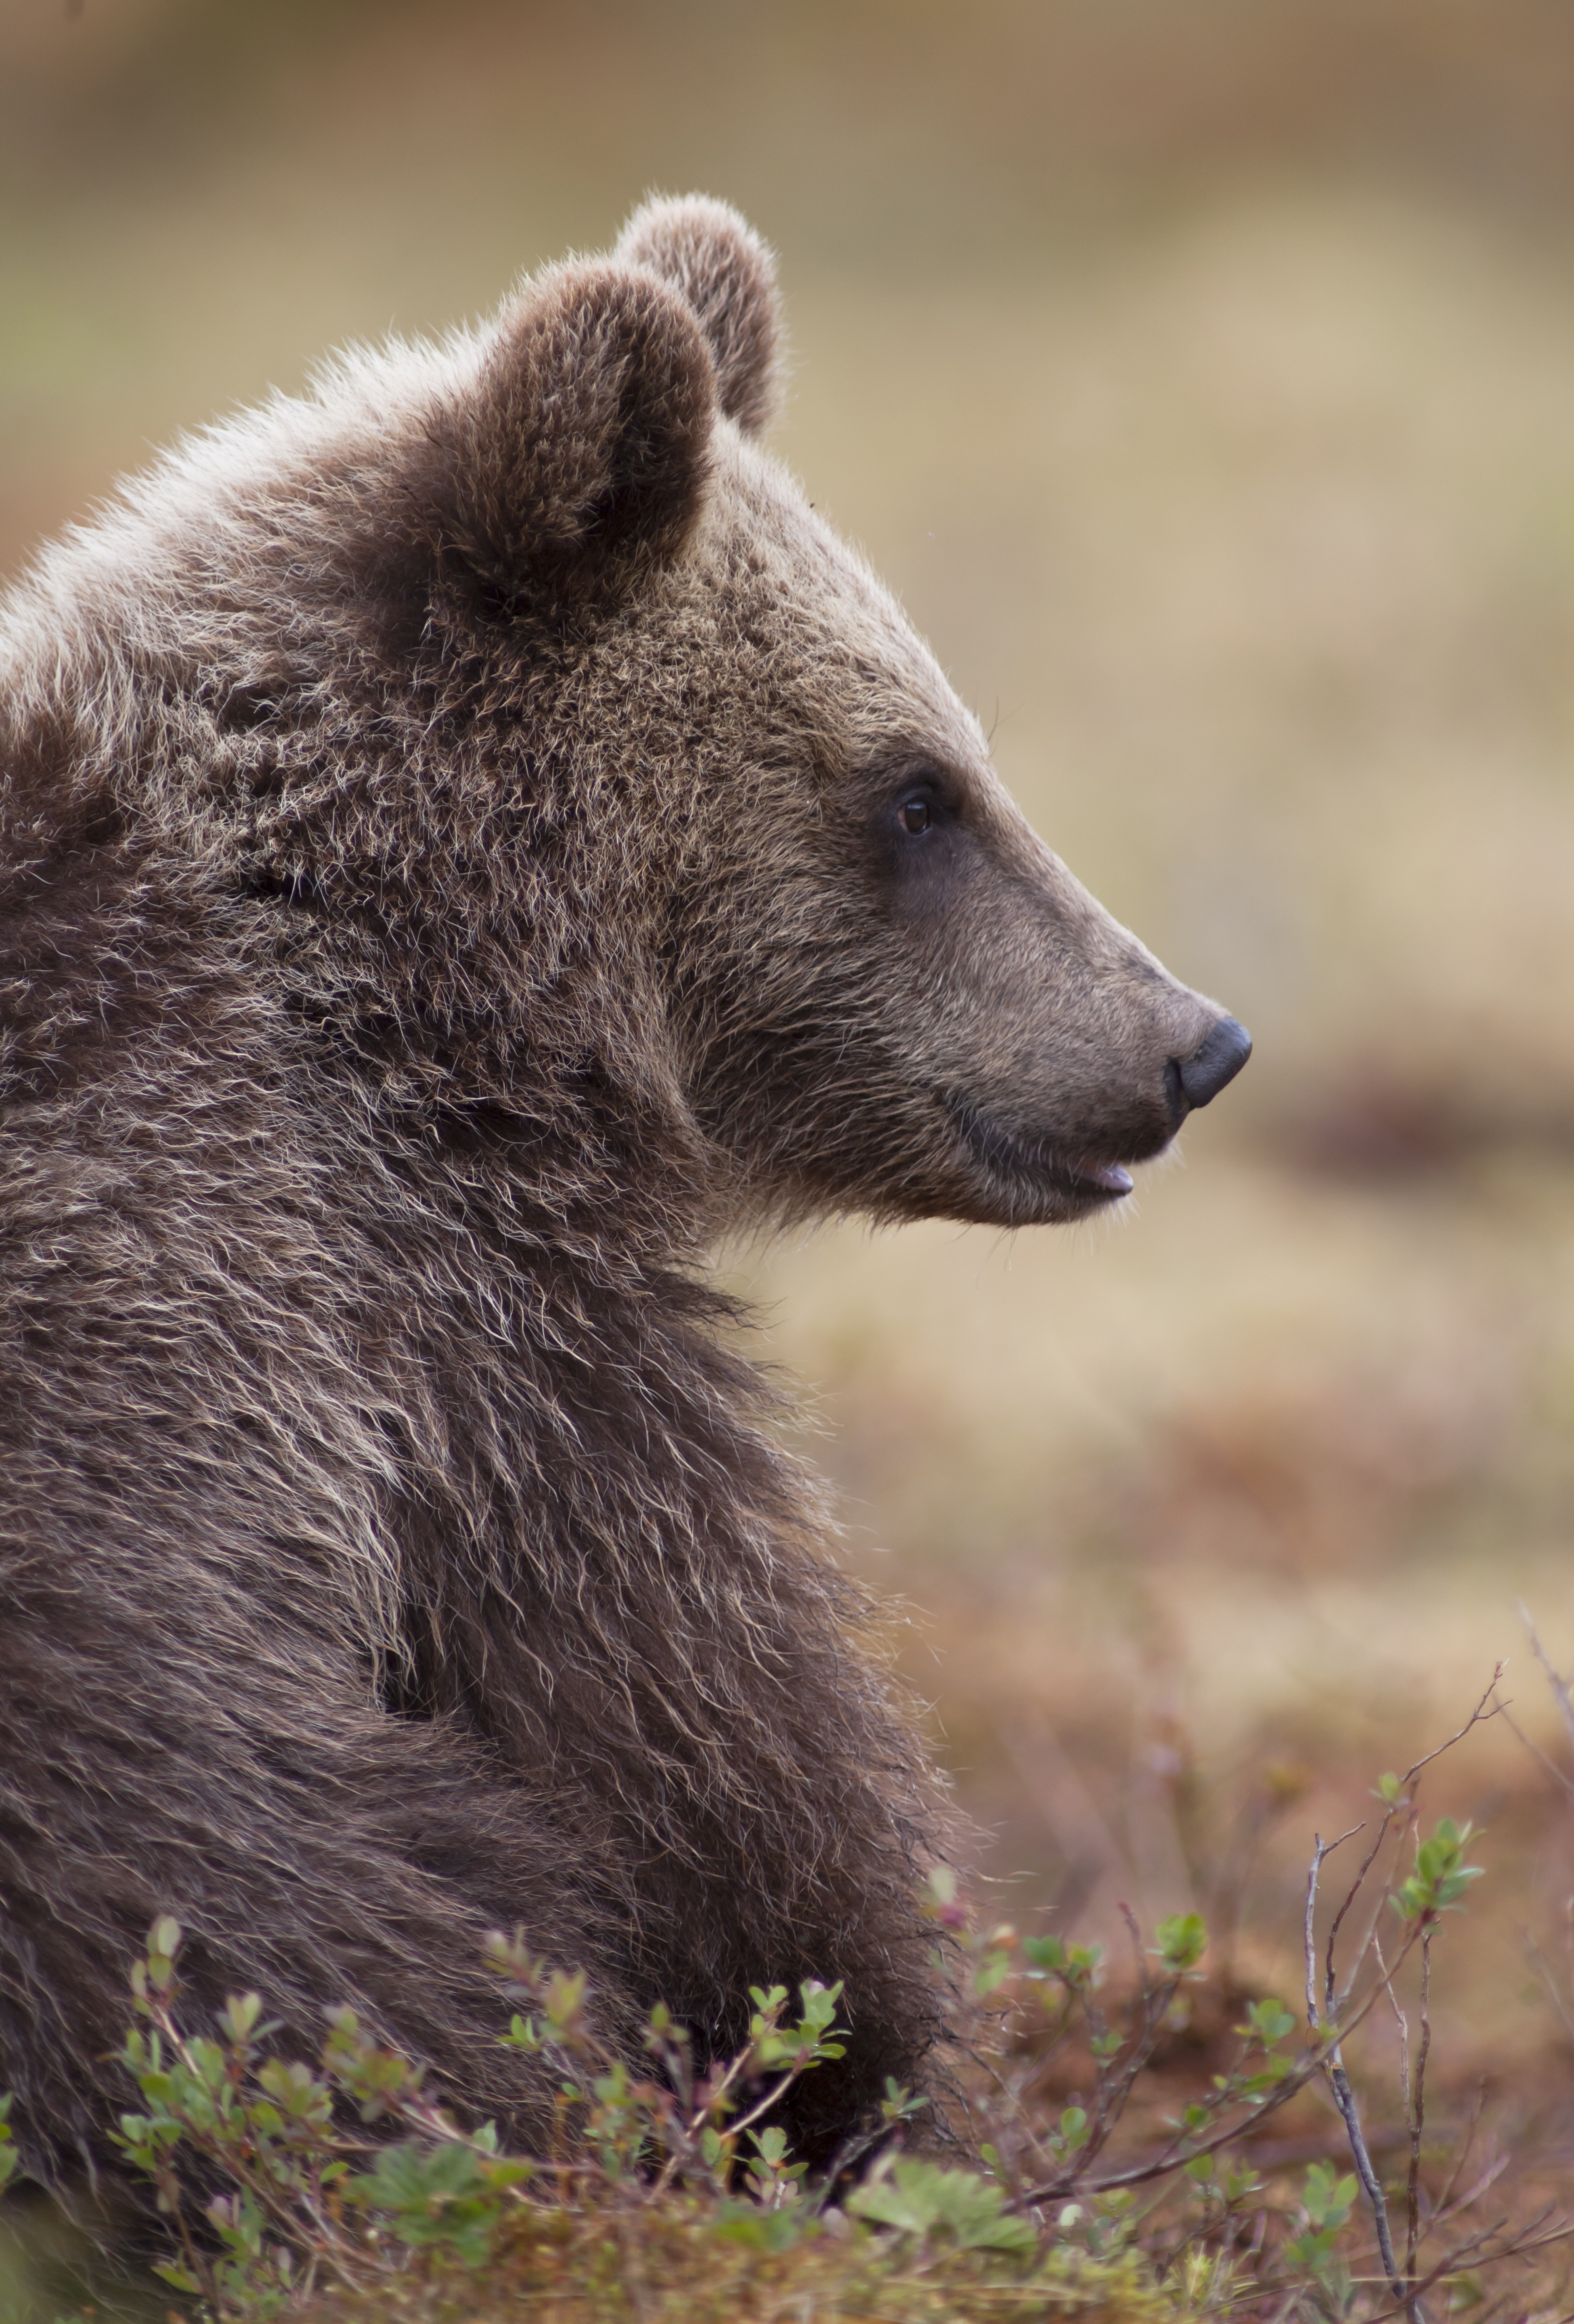
puppy, animal, bear, wildlife, small, mammal, fauna, brown bear, vertebrate, turkish, the eye, grizzly bear, the muzzle, the beast, suomussalmi, american black bear